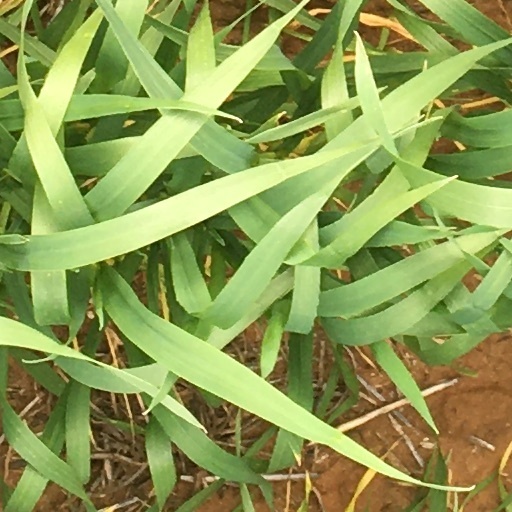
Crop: wheat